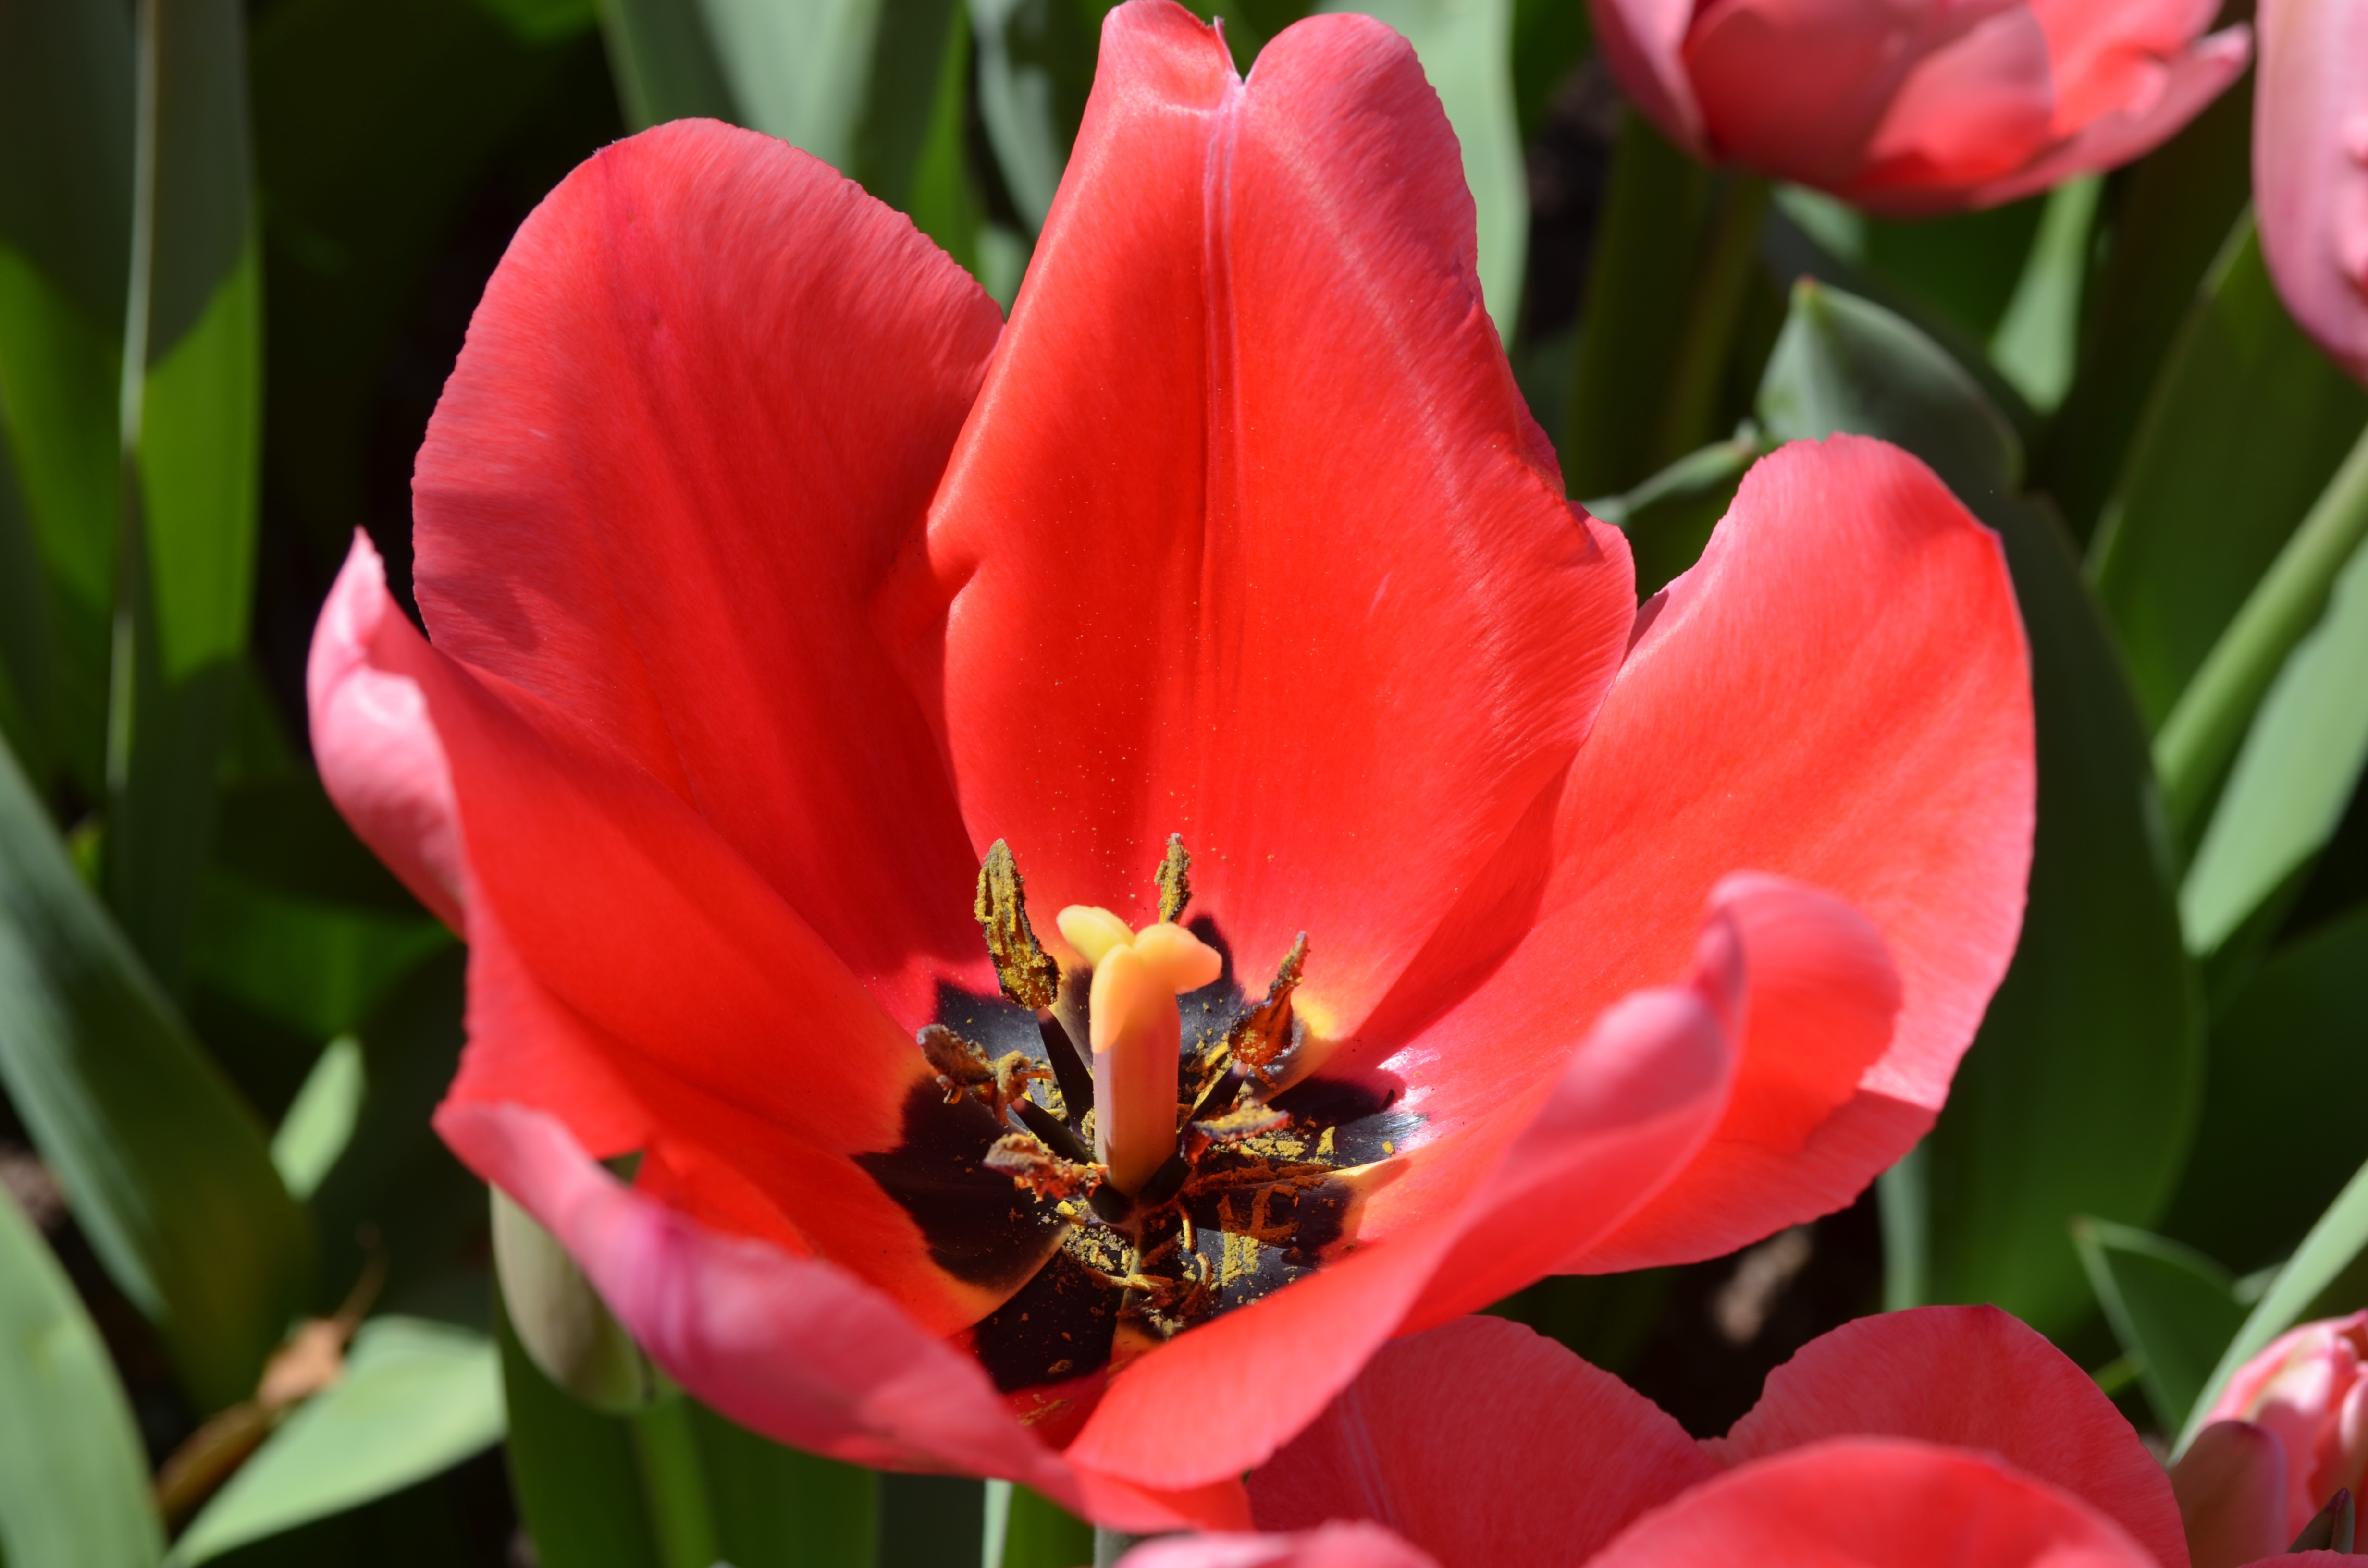
nature, blossom, plant, flower, petal, bloom, floral, environment, tulip, spring, red, fresh, botany, flora, outdoors, head, poppy, macro photography, flowering plant, lily family, land plant